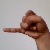
The image shows a hand gesture representing the letter 'J' in Indian Sign Language.